Trial of Michel Tabachnik

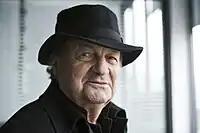
Tabachnik in 2010

Michel Tabachnik, born 1942, was a well known Swiss composer and orchestral conductor who had an interest in esoteric philosophy. In June 1977, Tabachnik had met Joseph Di Mambro, the creator of a spiritual commune called . In 1981, he became the president of the Golden Way Foundation, another communal group created by Di Mambro in 1978. Later that year, Di Mambro invited as a speaker to the Golden Way Luc Jouret, by whom Di Mambro was charmed and who rose rapidly within the ranks of the organization once he joined.